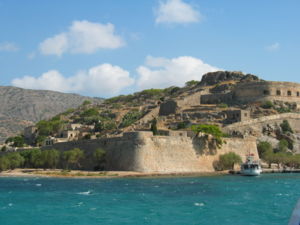
Spinalonga / Historie / Venetiansk styre
Spinalonga er en ubeboet græsk ø nordøst for Kreta som ligger ved indgangen til Mirabellogolfen. Selv om øen officielt er blevet omdøbt til Kalidon kalder de fleste den fortsat Spinalonga. Den 8,5 ha store ø er 440 m lang, 250 m bred og den højeste forhøjning er 53 meter.